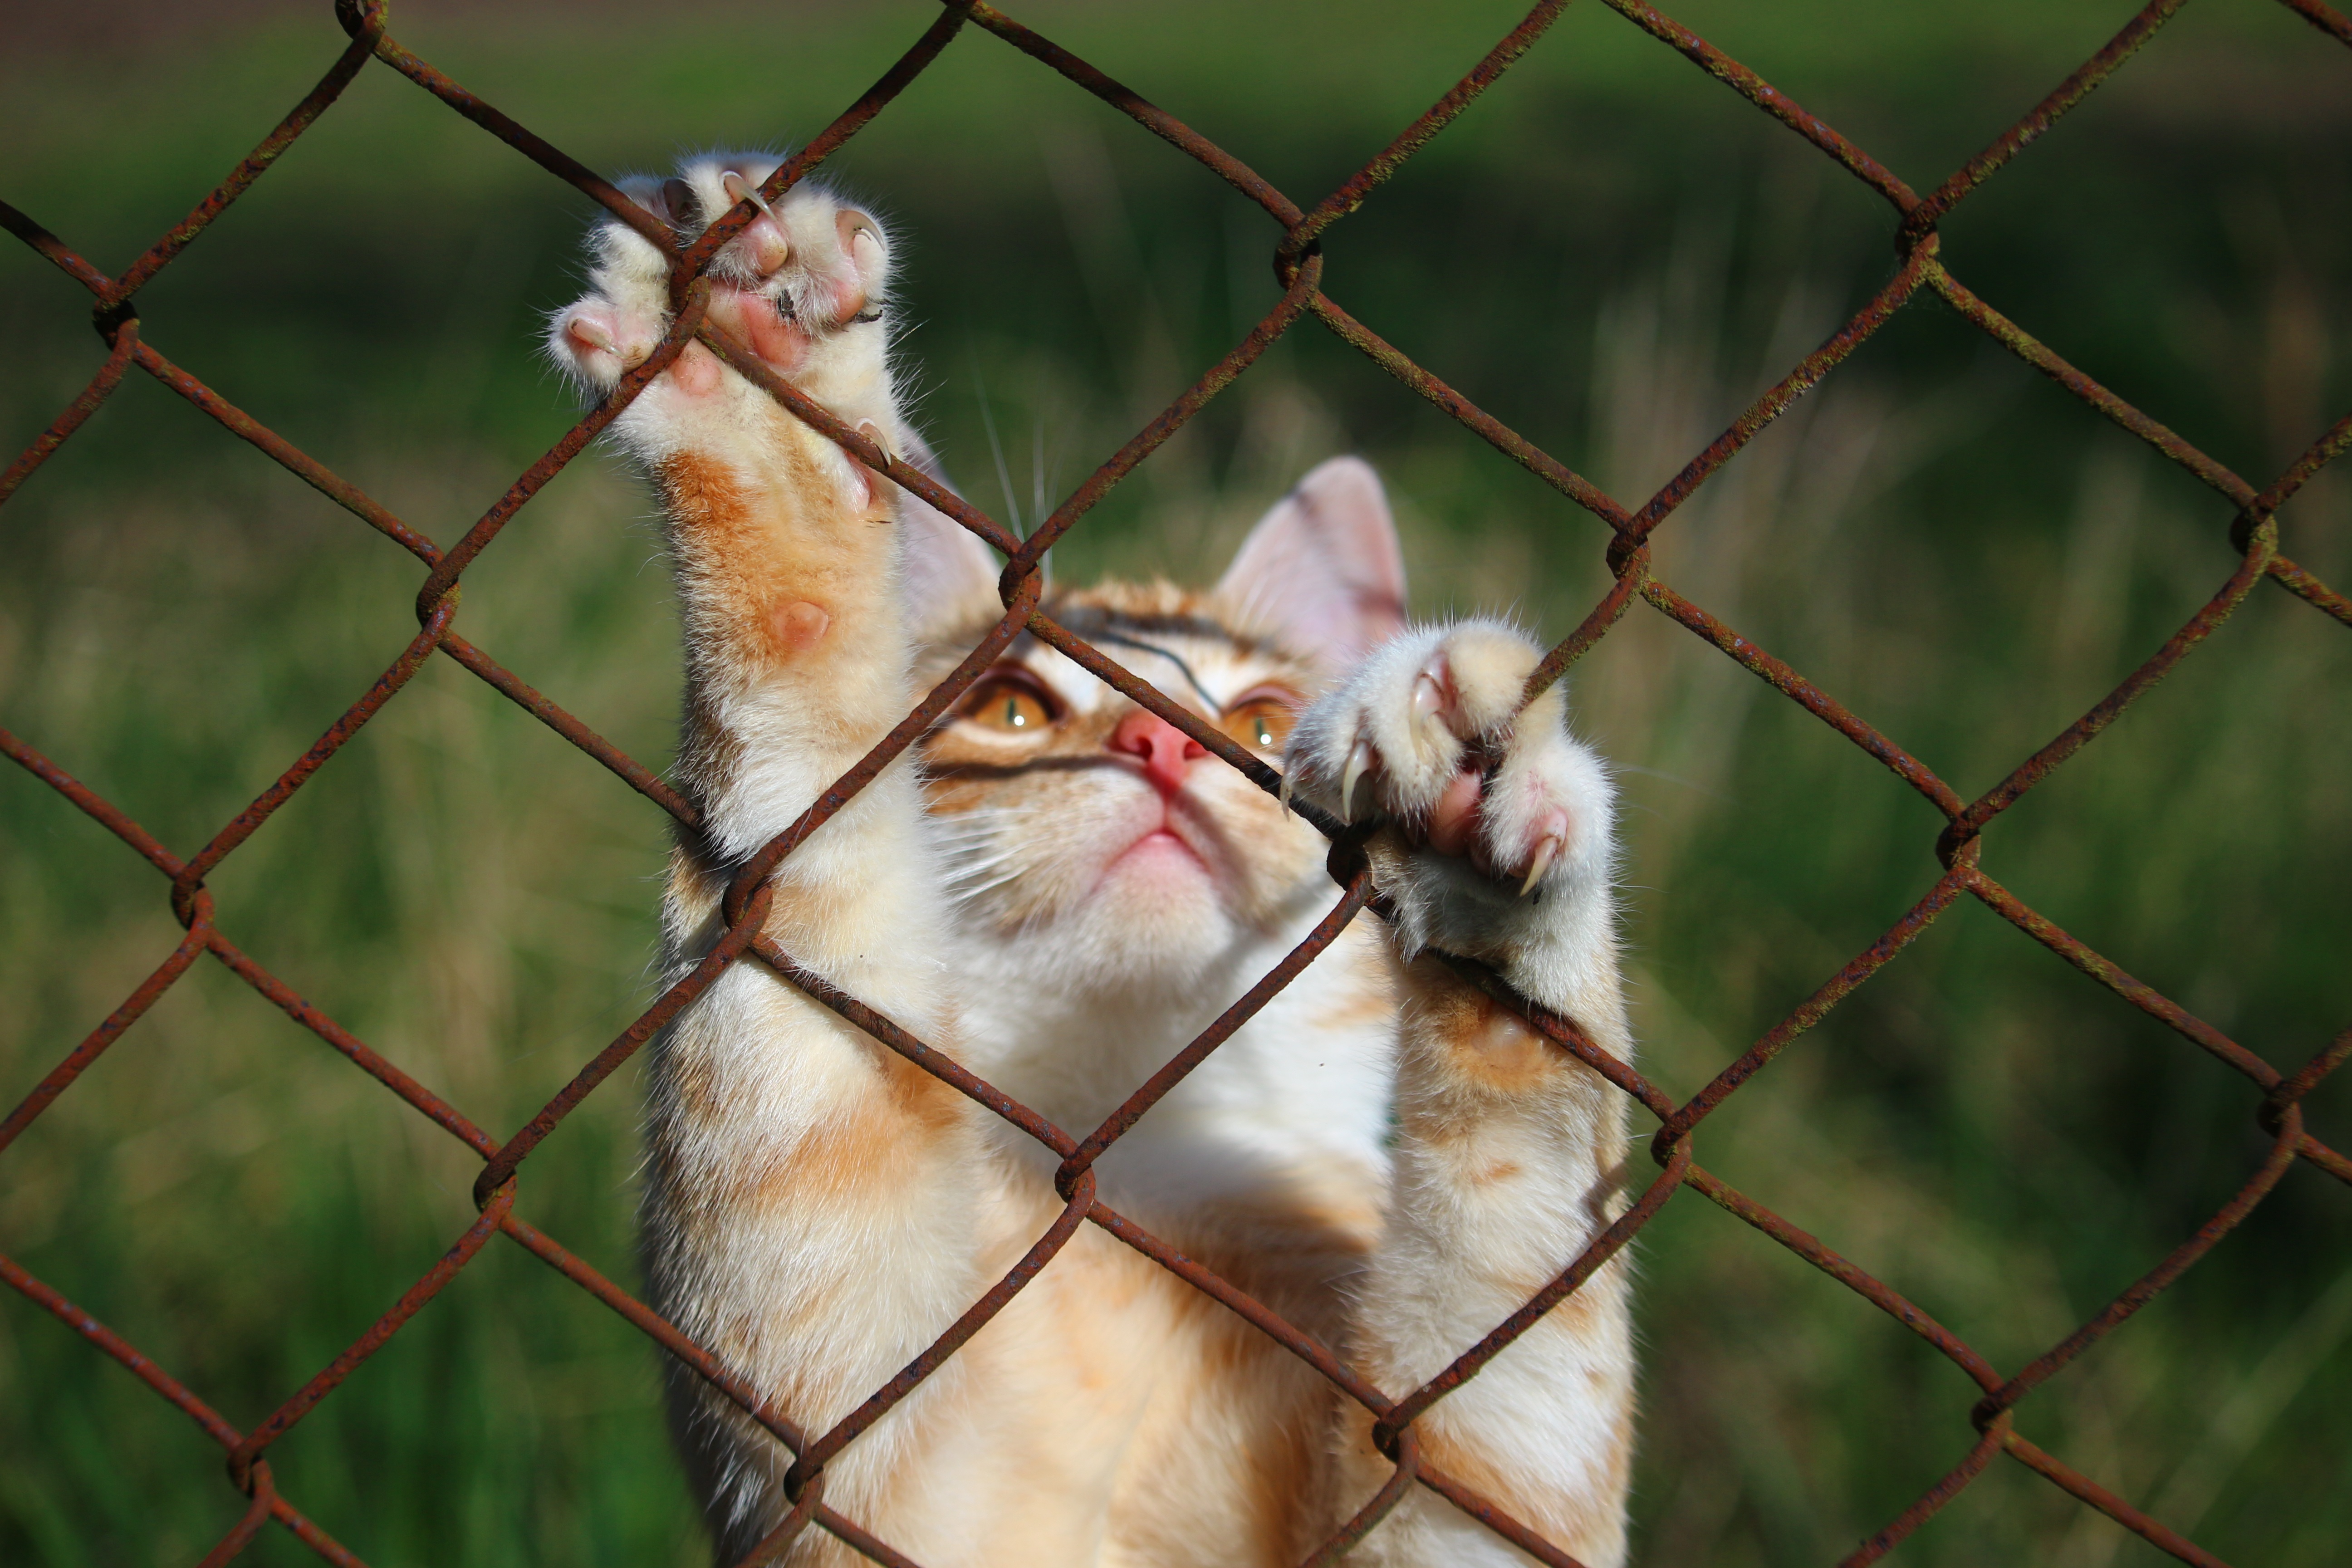
branch, wildlife, beak, kitten, cat, fauna, cool image, grid, mieze, cool photo, tiger cat, cat face, wire mesh, red mackerel tabby, red cat, organism, cat's eyes